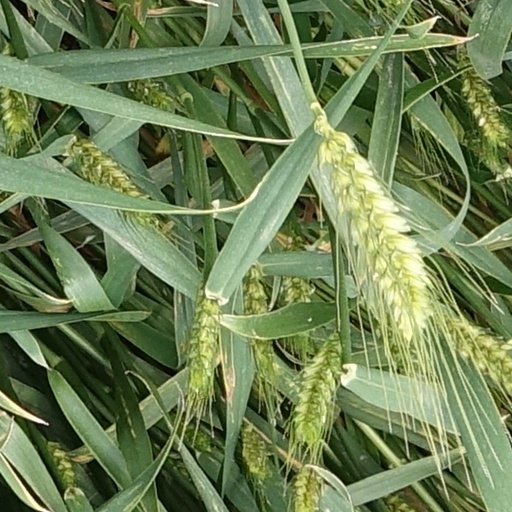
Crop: wheat